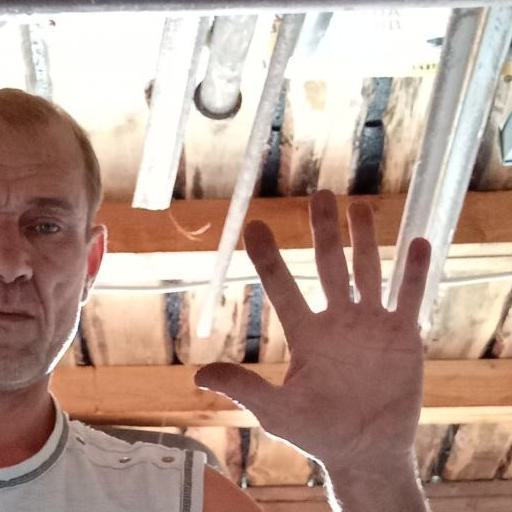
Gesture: palm